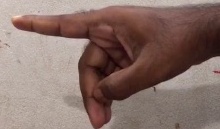
ASL sign: P